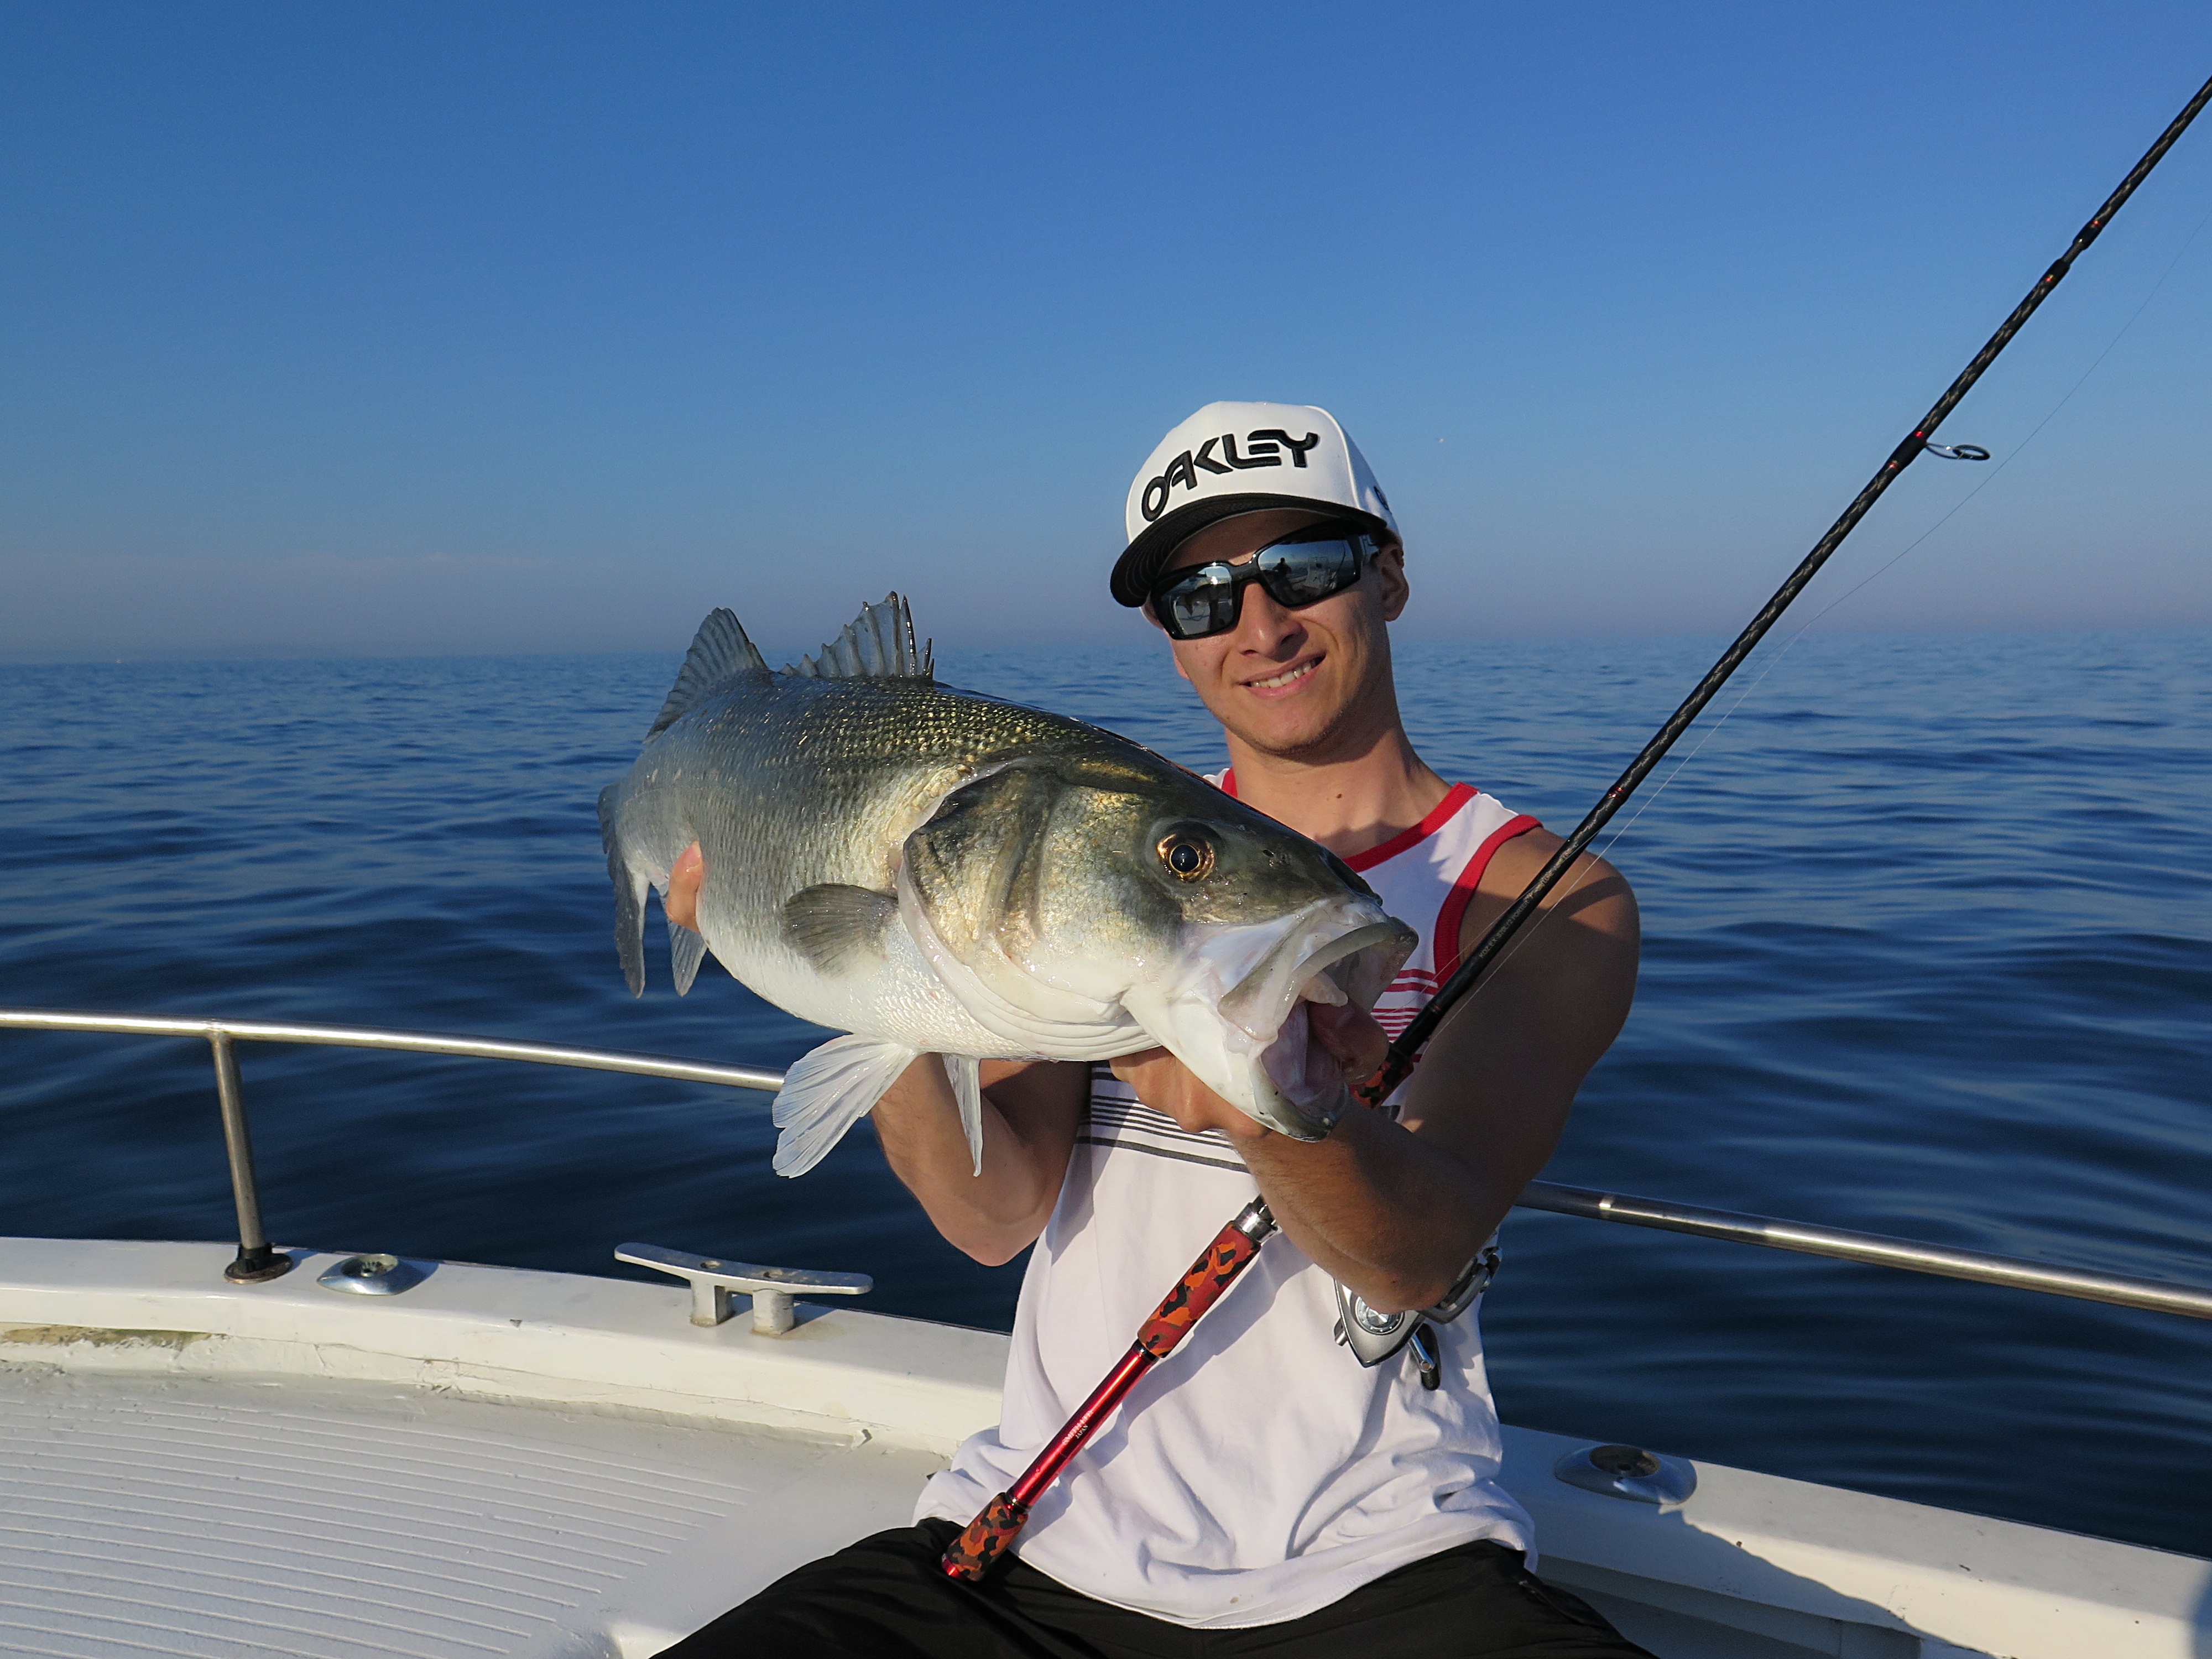
sea, water, boat, recreation, fishing, fish, bass, fishermen, traditional fishing, cod, outdoor recreation, recreational fishing, casting fishing, big game fishing, jigging